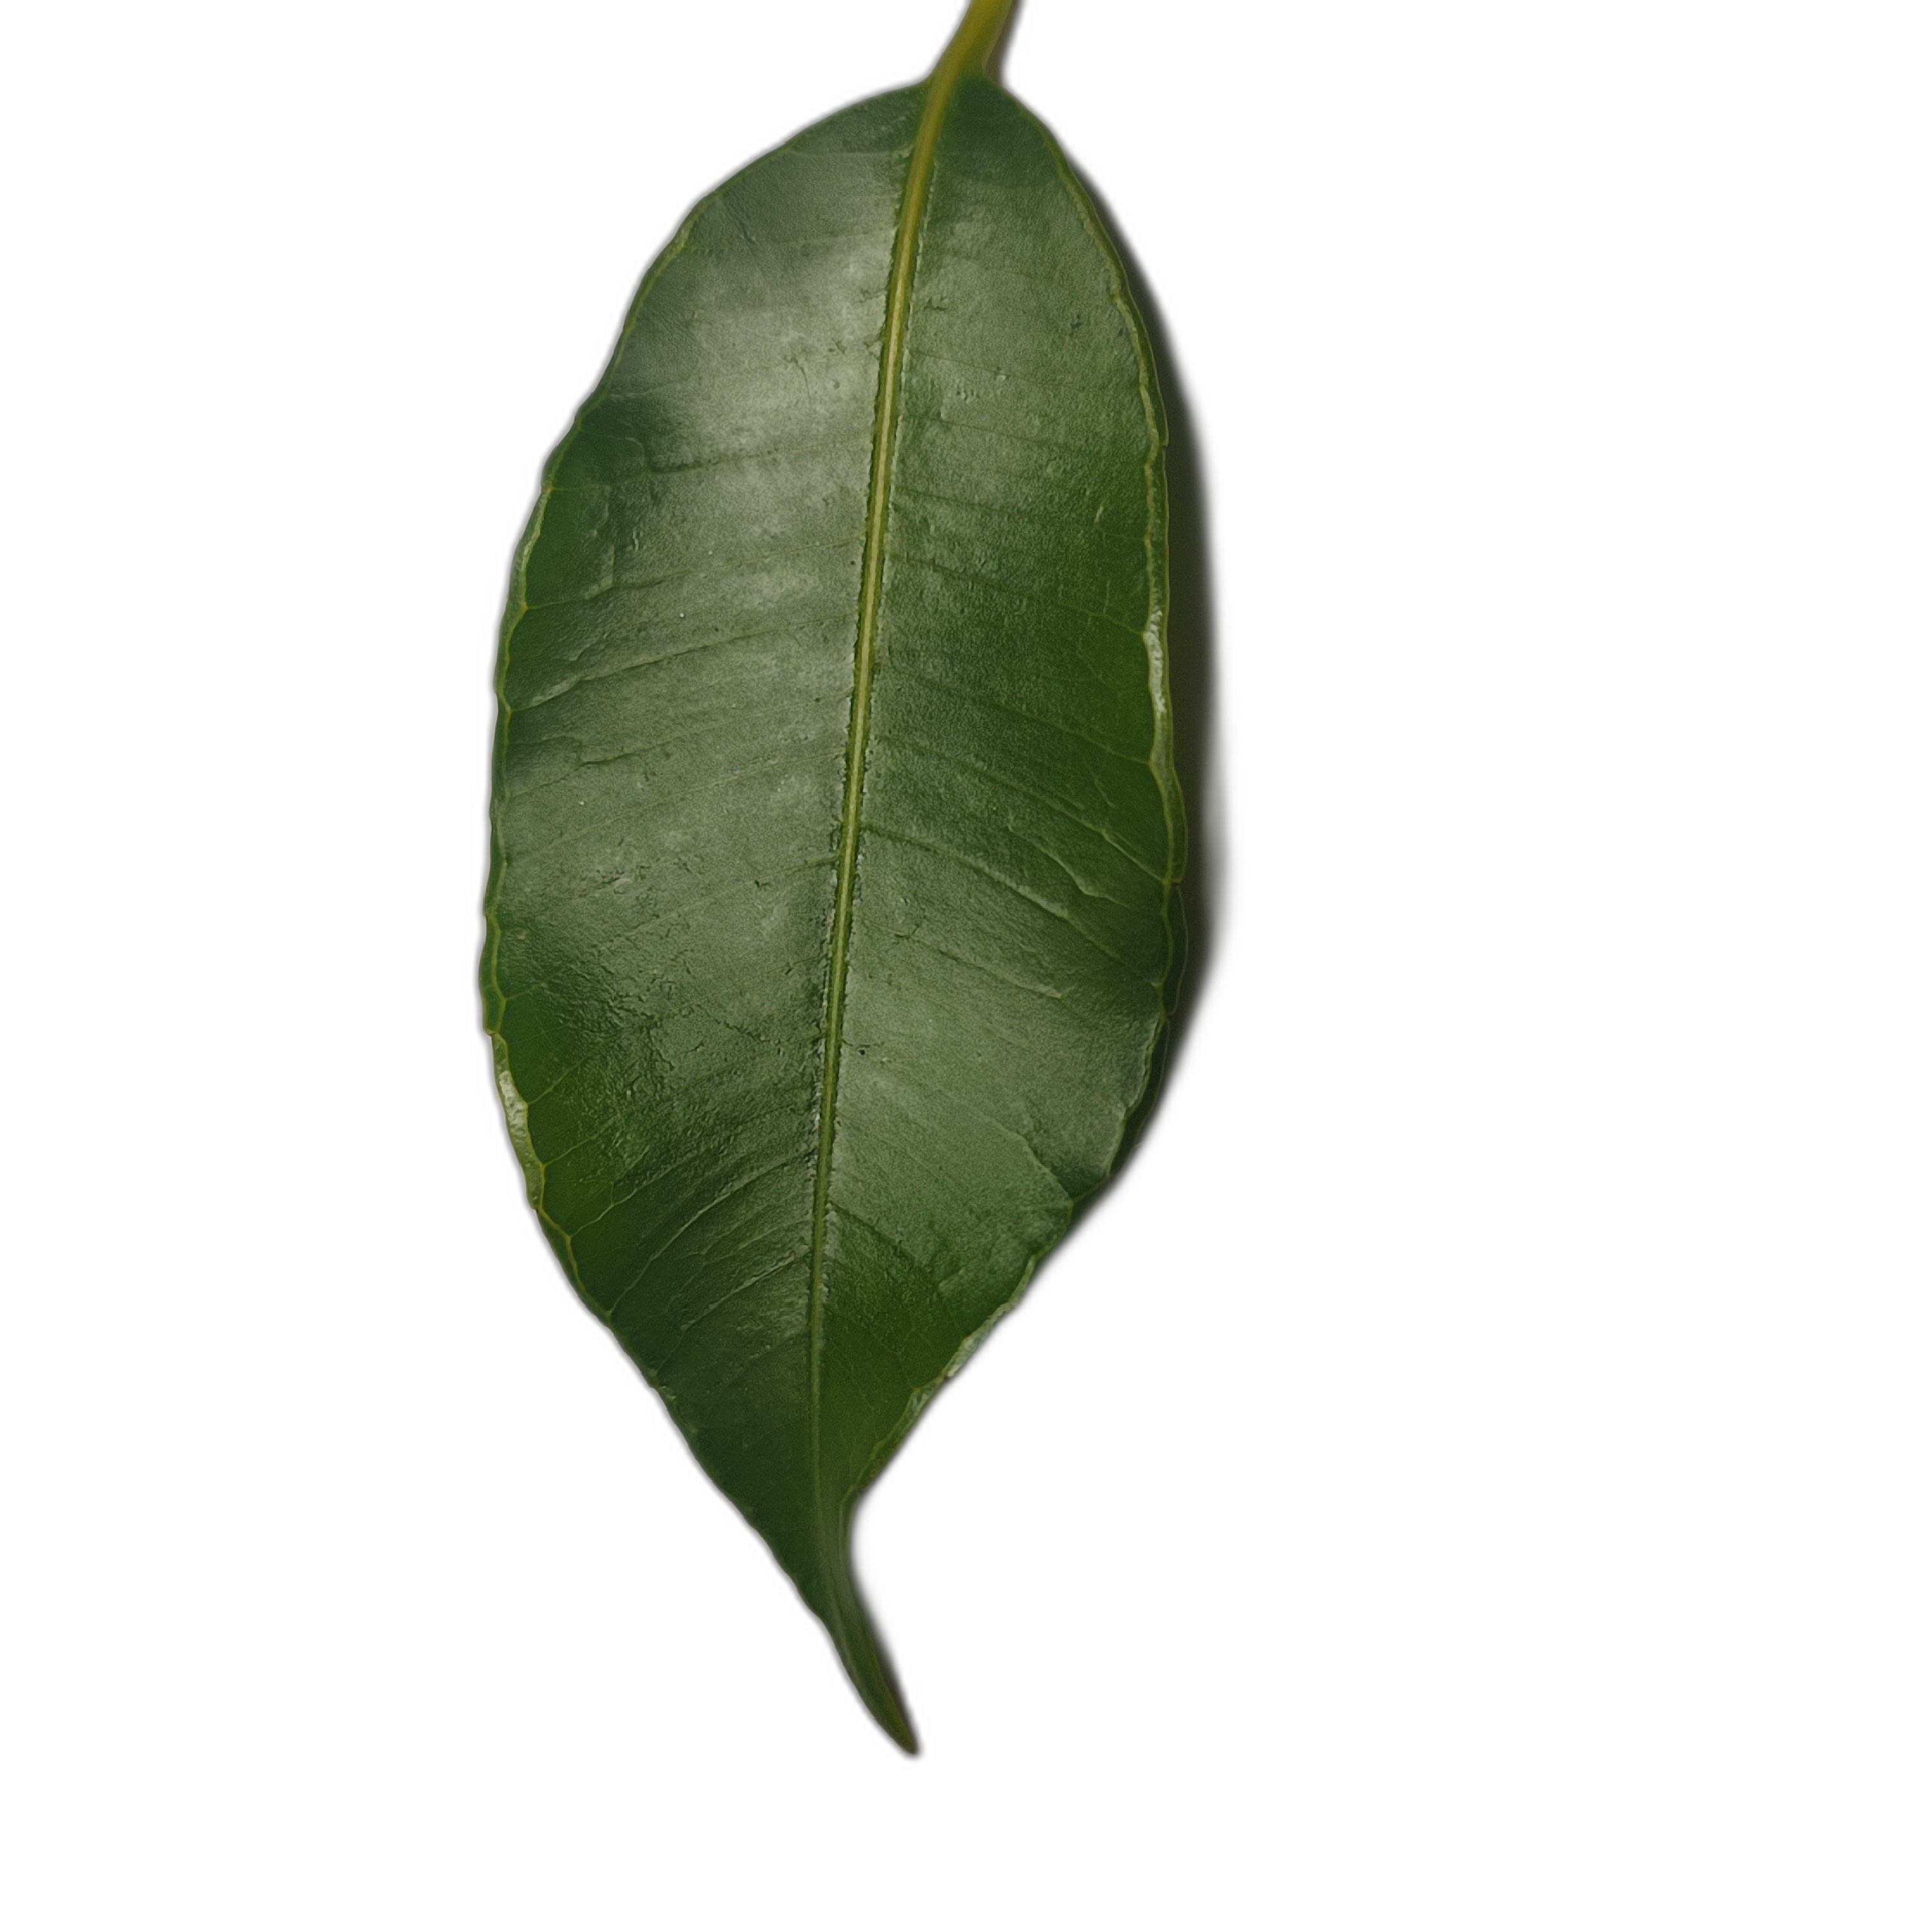
Label: healthy